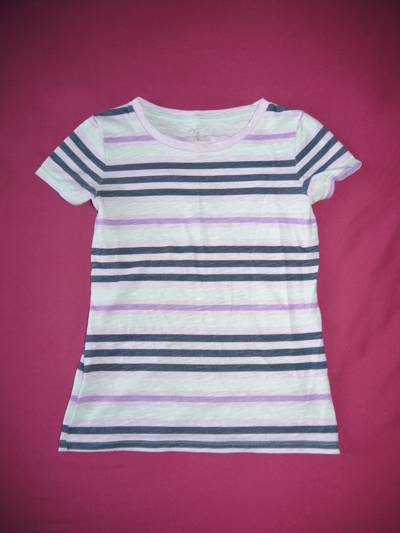
Waste category: clothes